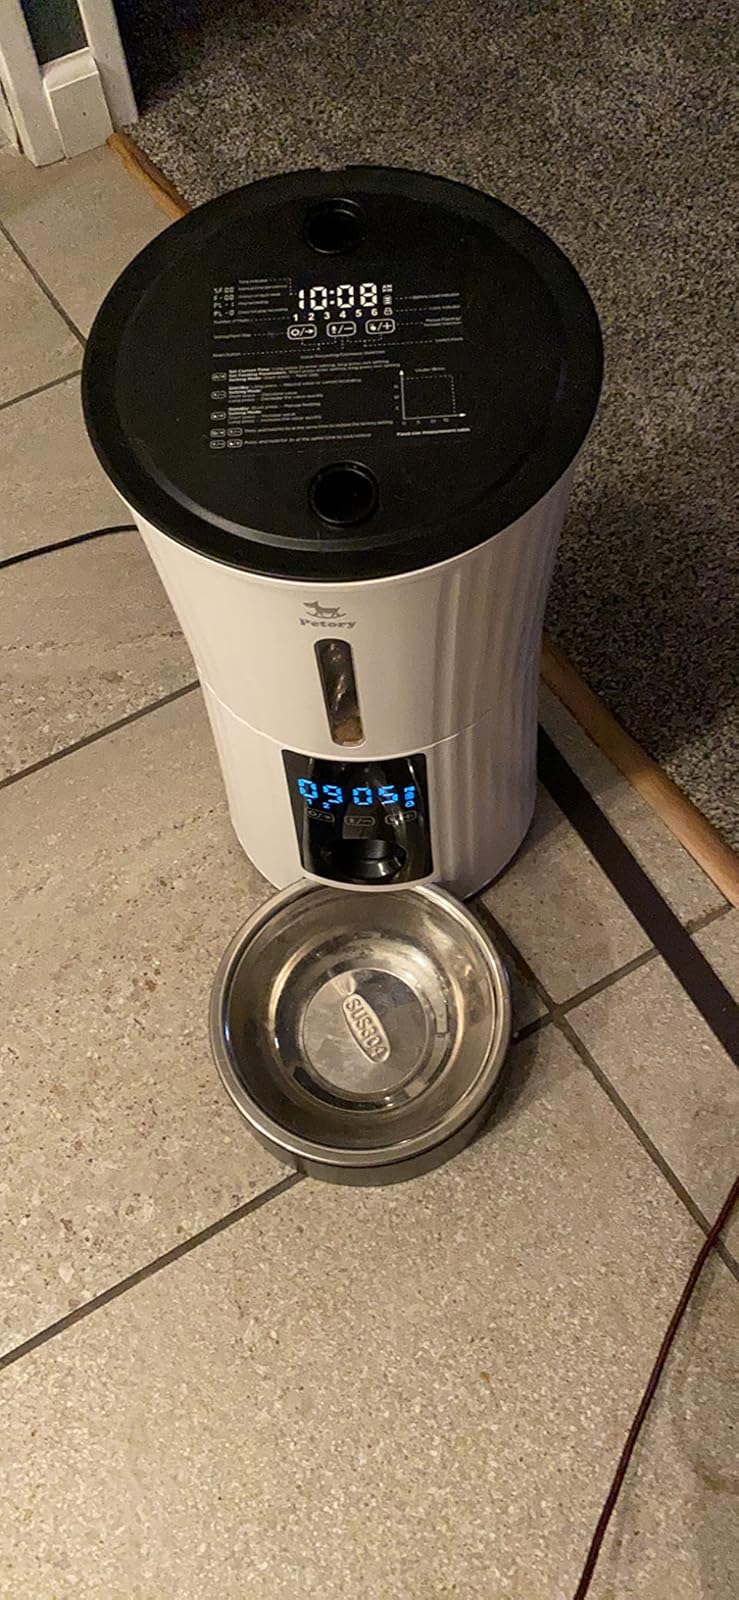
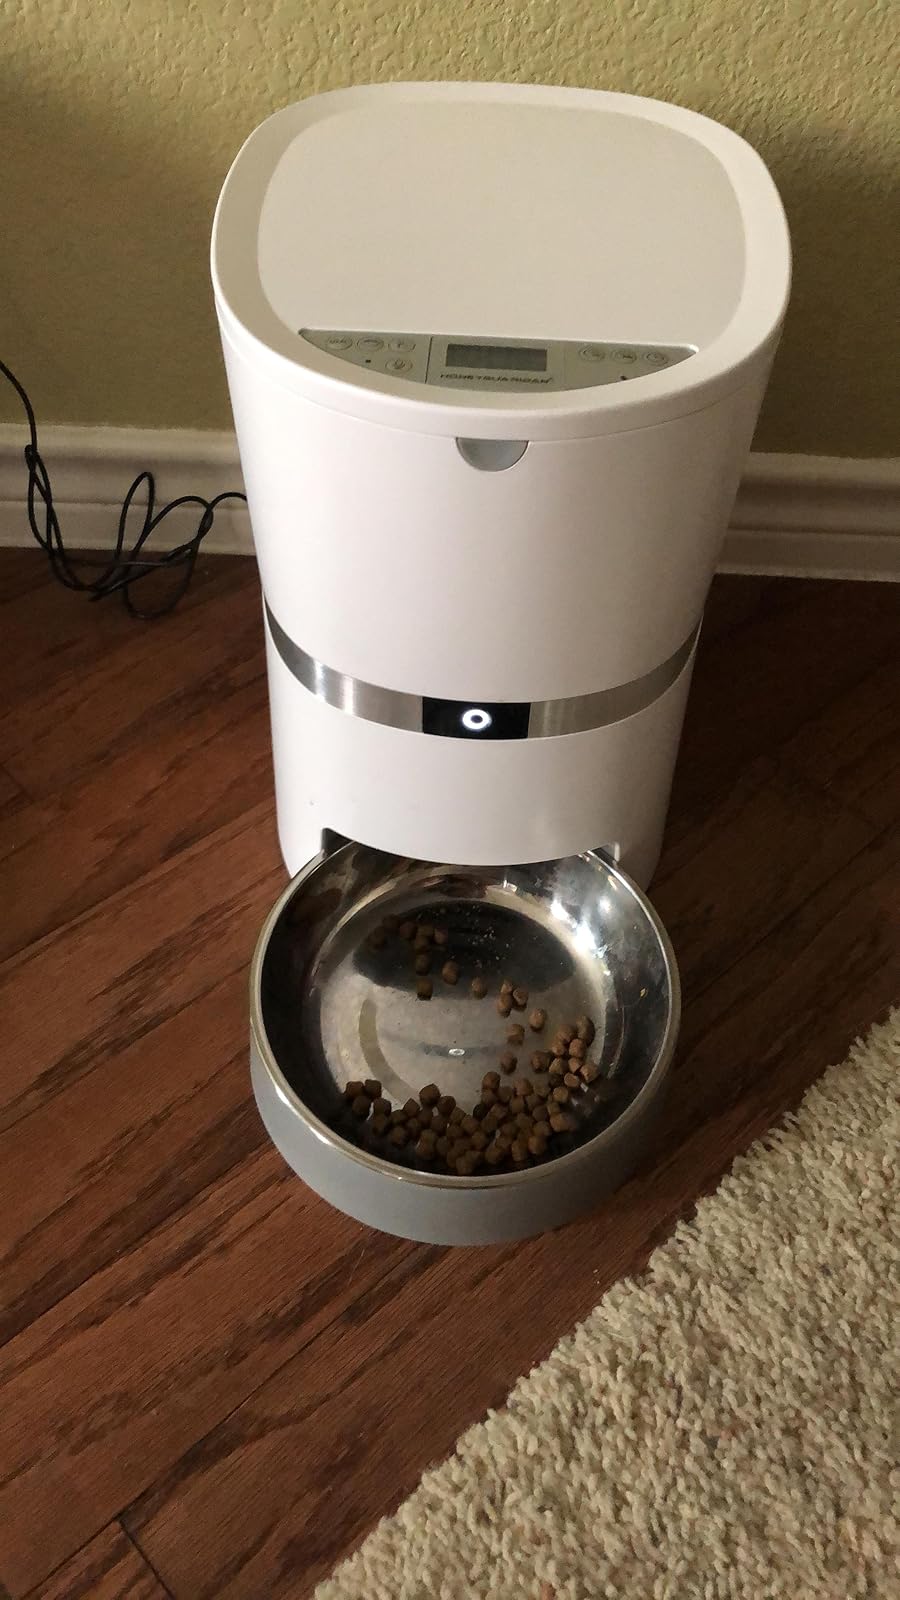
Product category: items_feeder
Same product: no